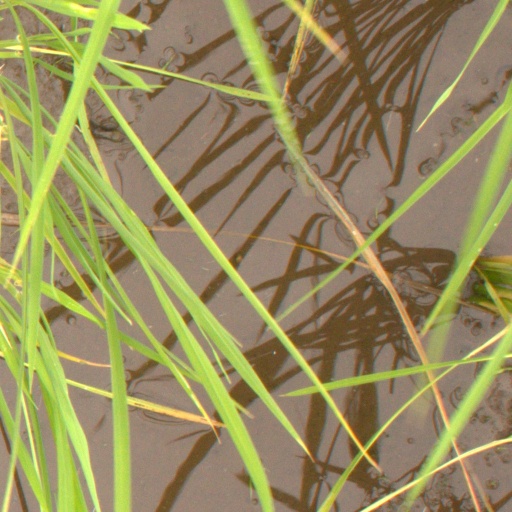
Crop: rice